Crispus Attucks

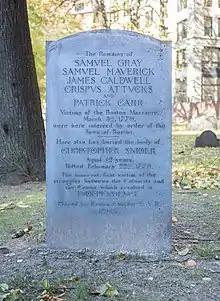
Crispus Attucks' grave in the Granary Burying Ground

In the fall of 1768, British troops were sent to Boston to maintain order amid growing colonial unrest which had led to a spate of attacks on local officials following the introduction of the Stamp Act and the subsequent Townshend Acts. Radical Whigs had coordinated waterfront mobs against the authorities. The presence of troops, instead of reducing tensions, served to further inflame them.